Janina Broniewska

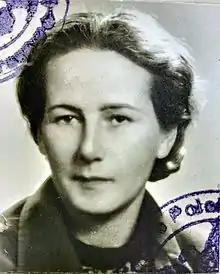

Janina Broniewska née Kunig (5 August 1904 – 17 February 1981) was a Polish writer, author of many stories for children and young adults, a publicist and teacher. She subscribed to radically leftist views and became a communist activist, writer and official.